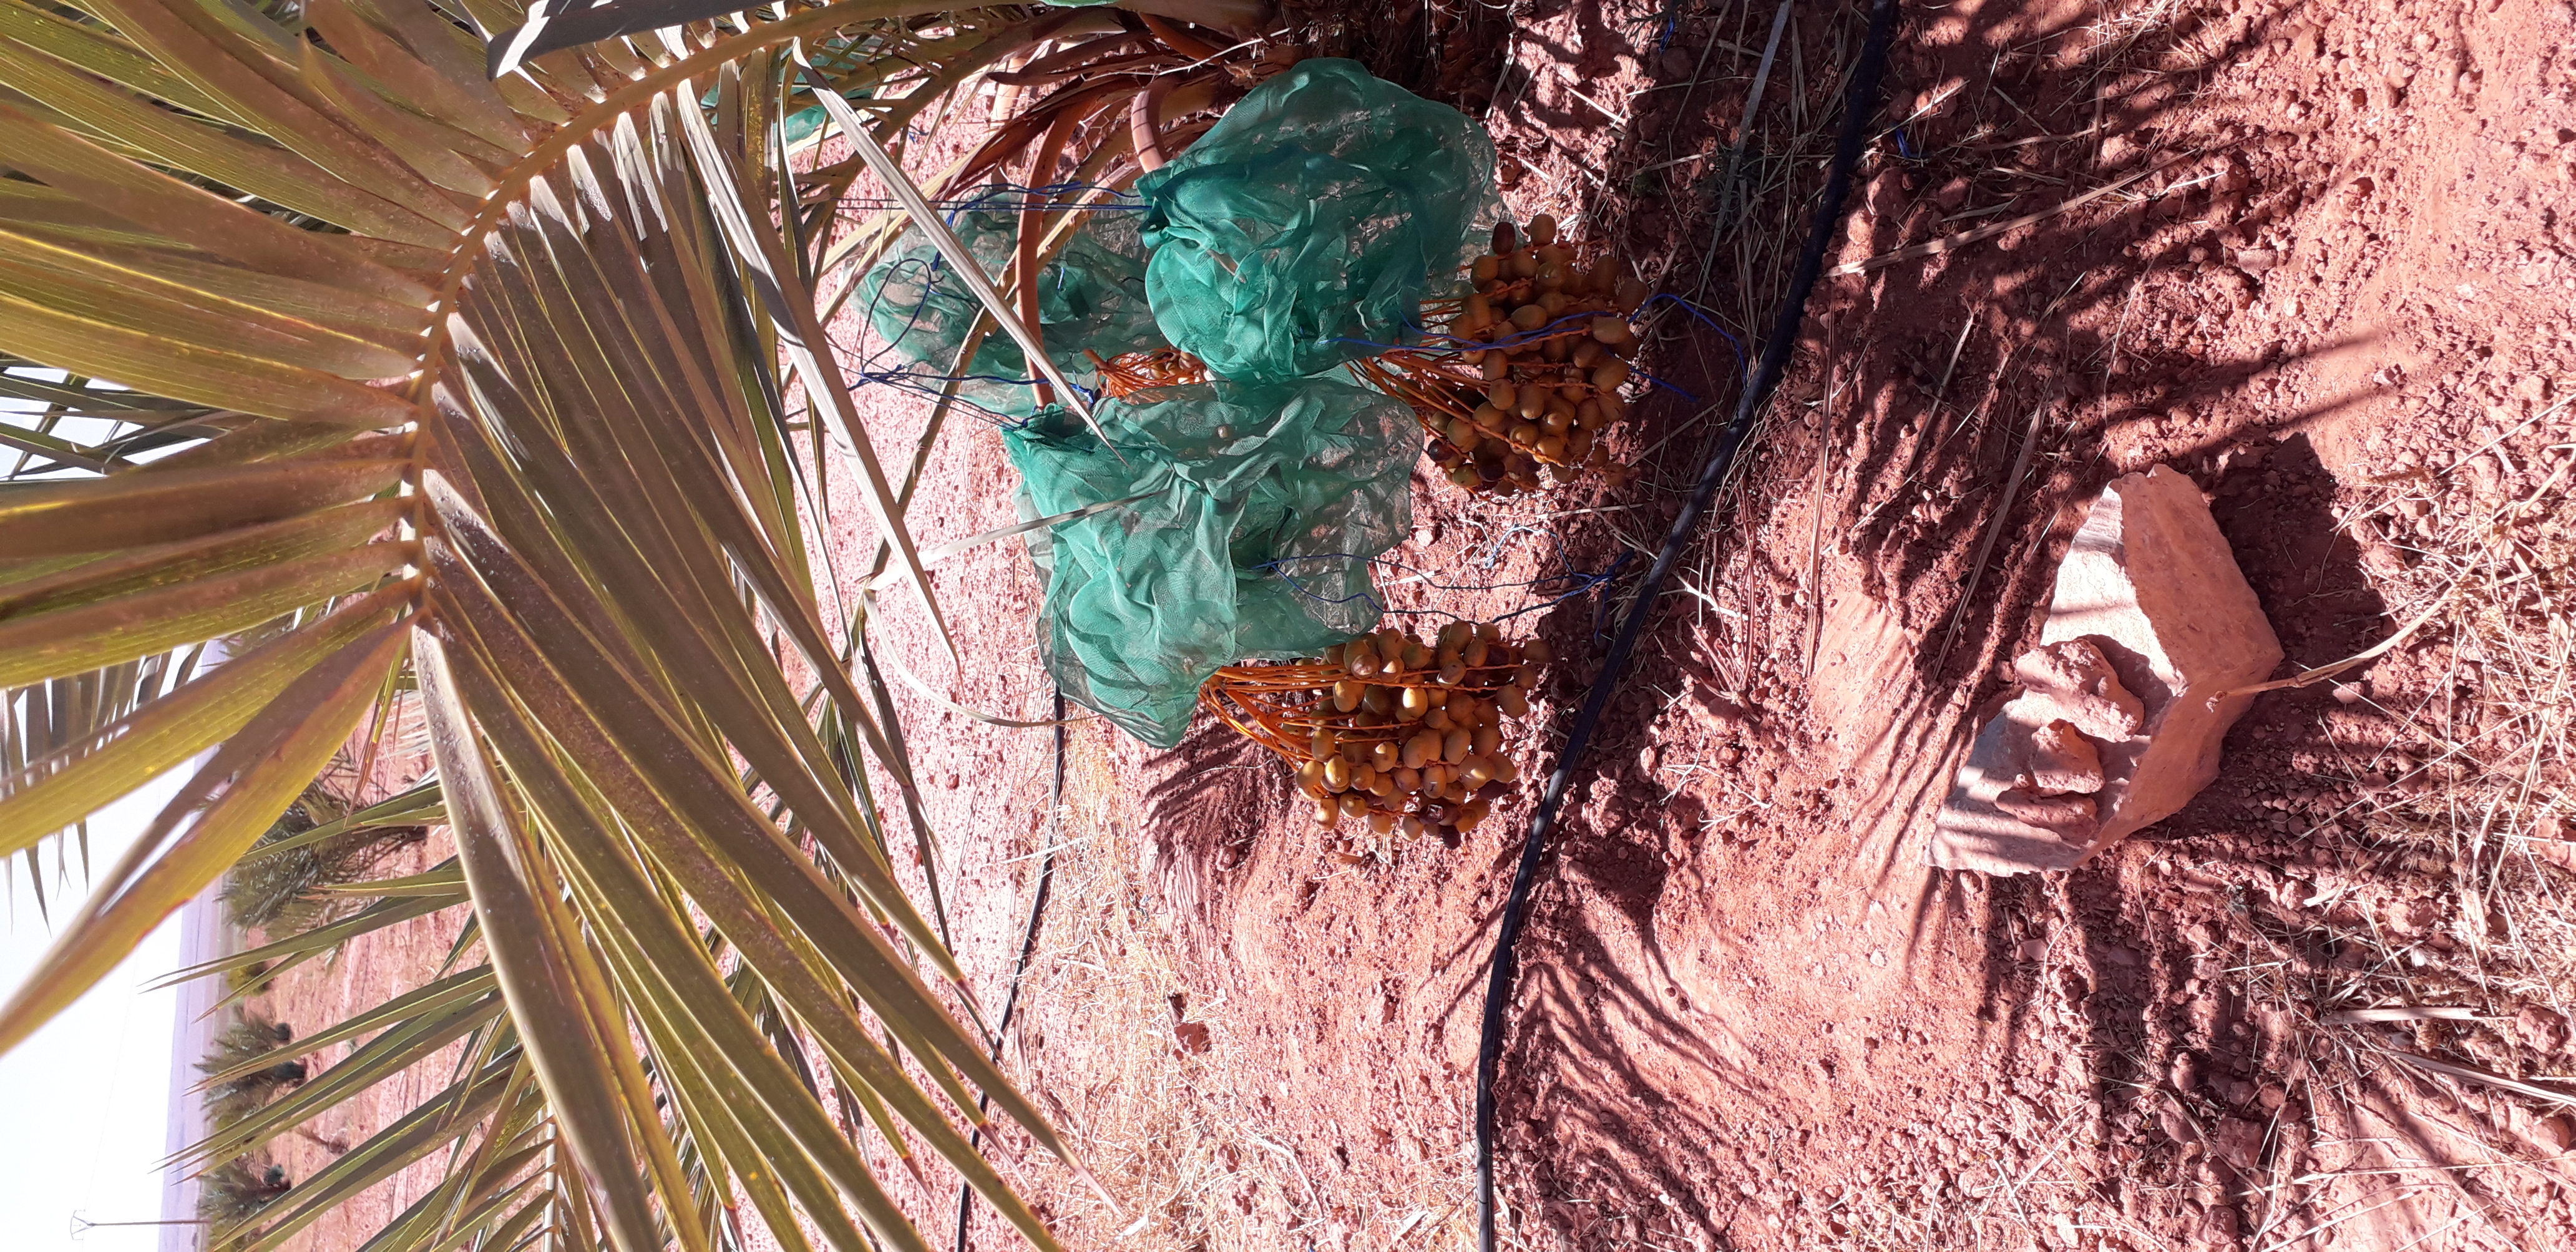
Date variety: Boufagous